Drunk driving in the United States

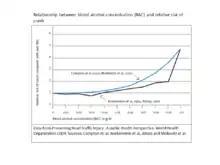
Relative risk of a collision based on blood alcohol levels

Drunk driving is a public health concern in the United States, and reducing its frequency may require an integrated community-based approach utilizing sanctions and treatments. Several intervention programs have been developed, such as the Paradigm Developmental Model of Treatment (PDMT), a program encouraging a paradigm shift in the offender's view of oneself and the world.